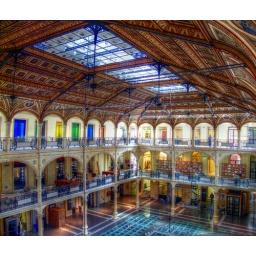
Sun rays on glass floor in Sala Borsa (Bologna)